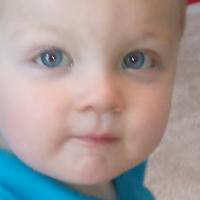
Age group: age 01-10